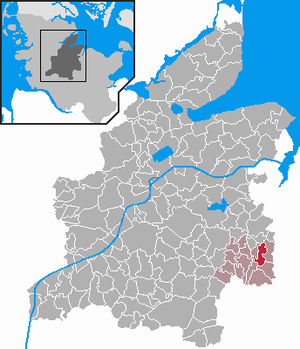
Brügge est une municipalité allemande située dans le land du Schleswig-Holstein et dans l'arrondissement de Rendsburg-Eckernförde. En 2015, sa population est de 1 025 habitants.